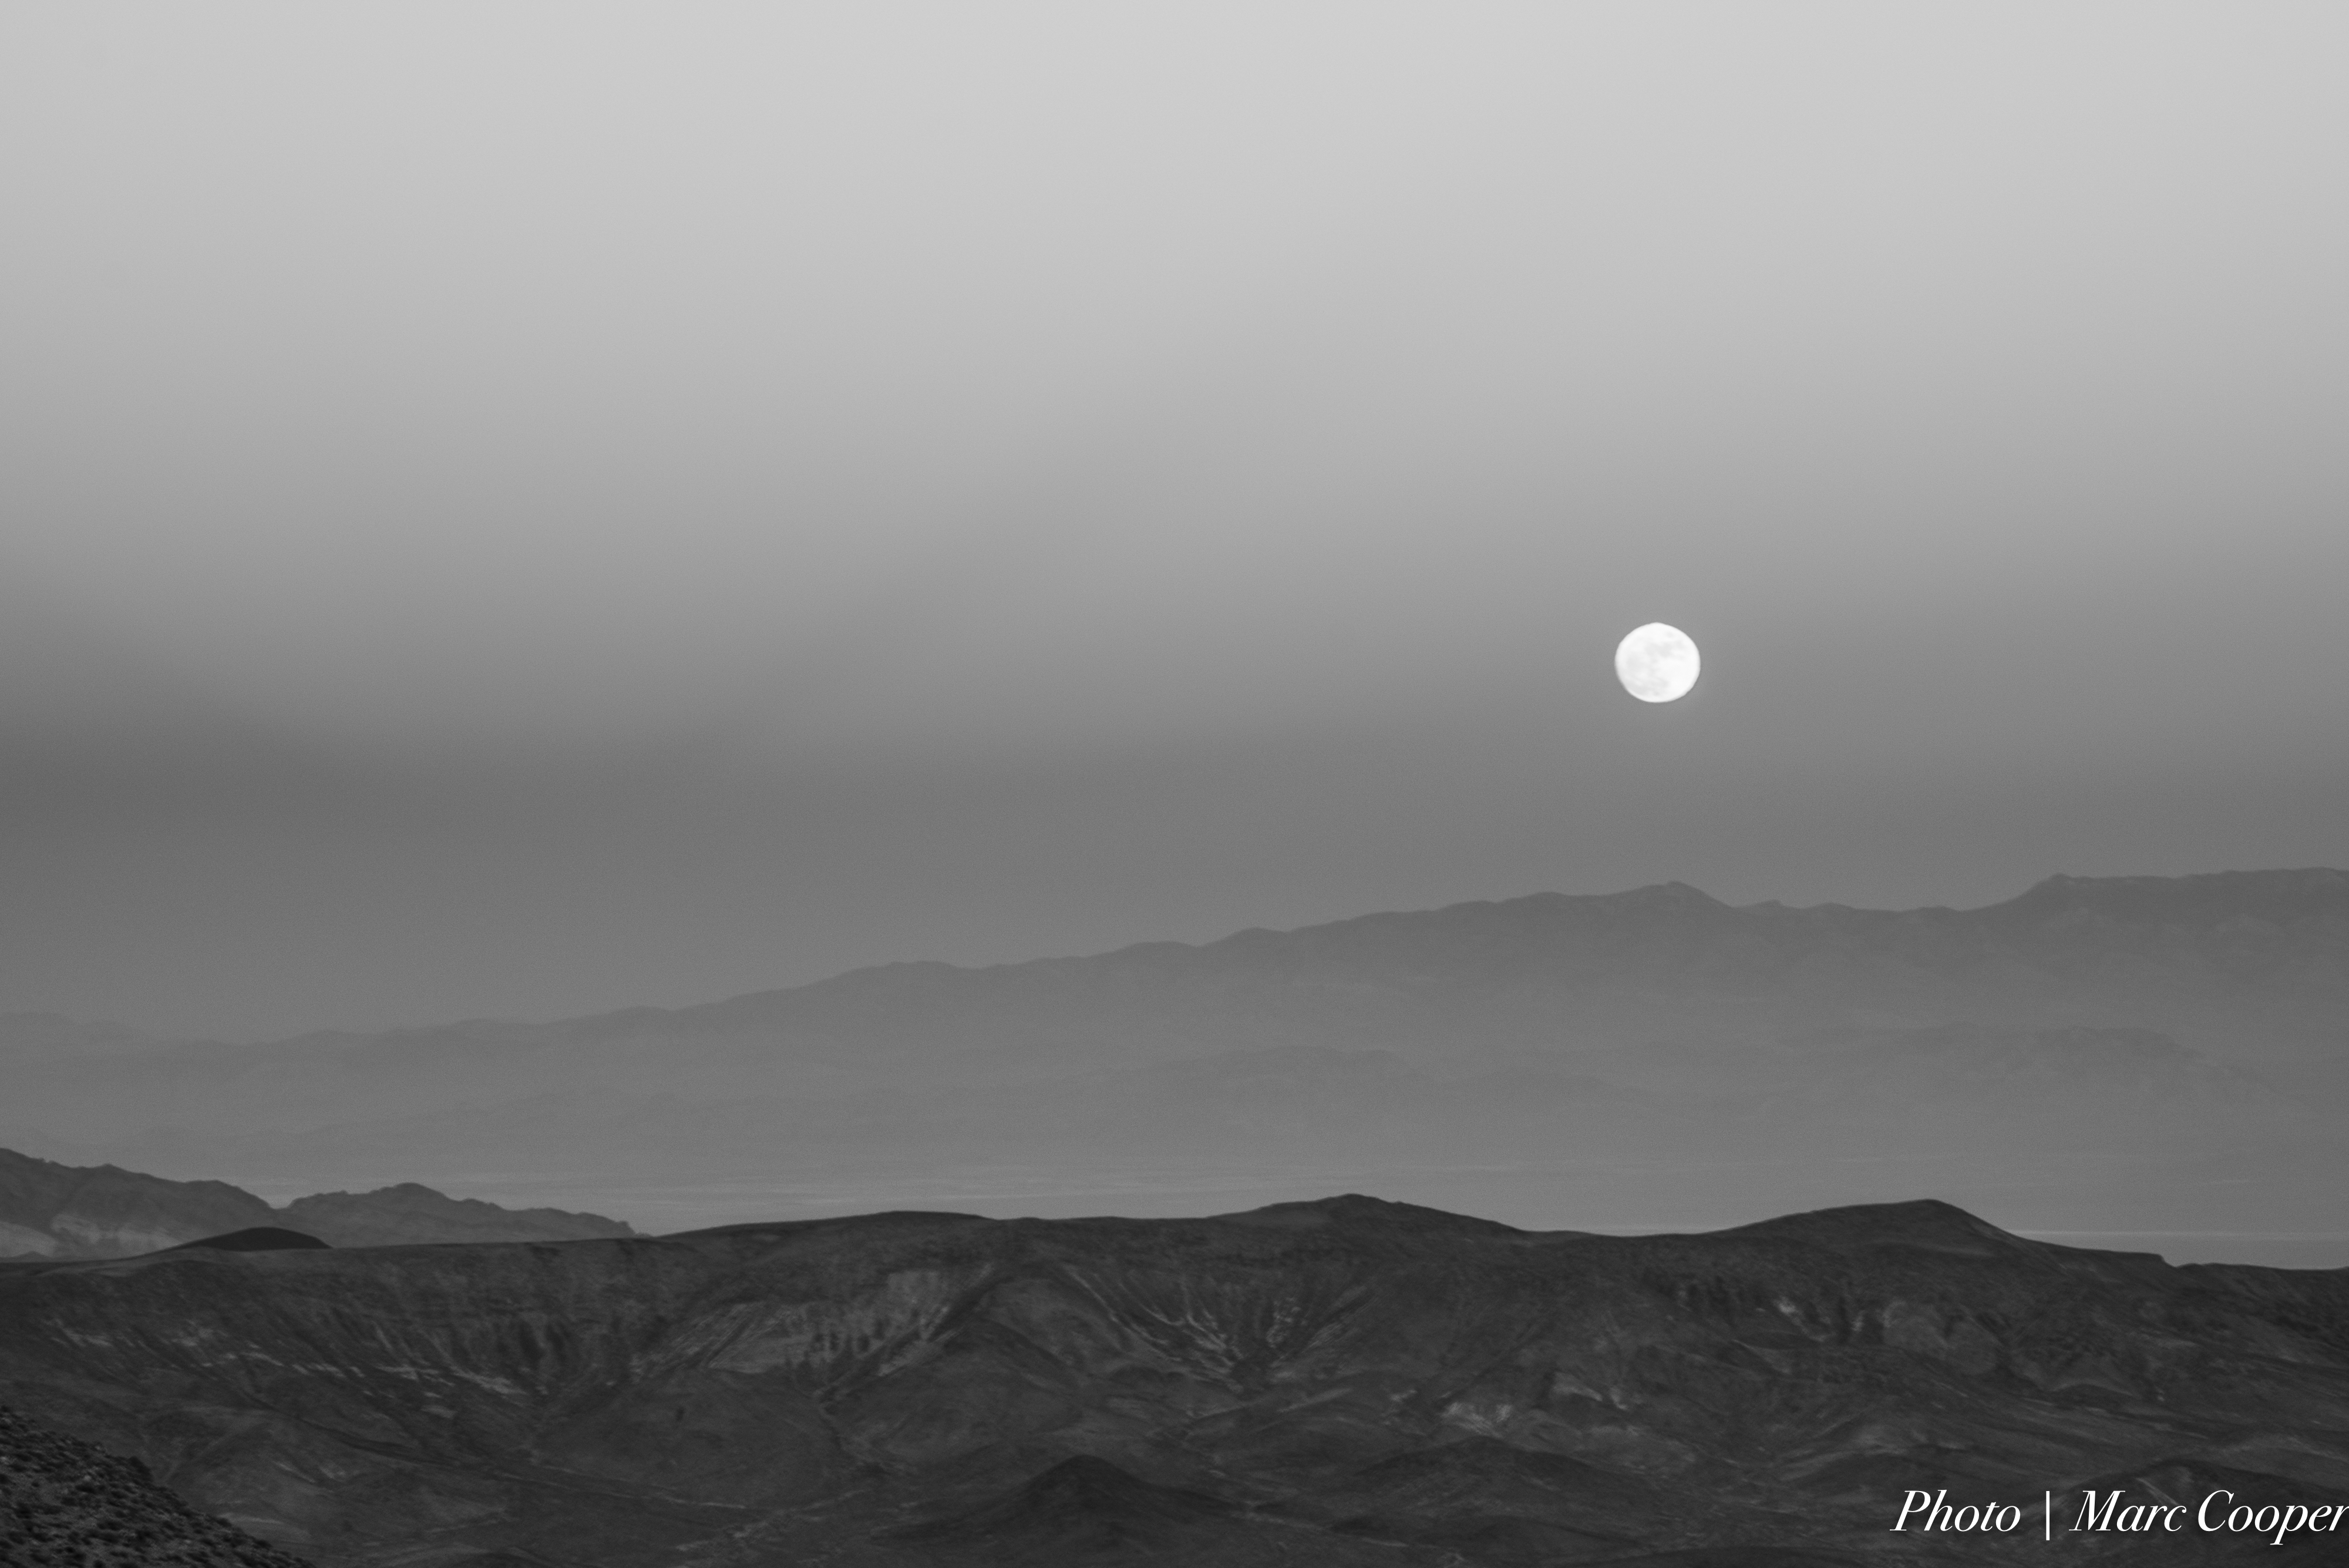
landscape, horizon, mountain, light, cloud, black and white, sky, fog, sunrise, mist, night, morning, desert, dawn, atmosphere, panorama, dusk, twilight, park, weather, haze, brown, glow, darkness, blue, nikon, monochrome, moon, california, moonlight, outdoors, outside, national, mountains, fullmoon, lightroom, d810, moonrise, deathvalley, marccooper, monochrome photography, atmospheric phenomenon, atmosphere of earth